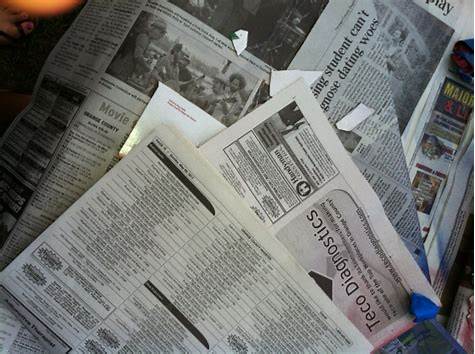
Waste category: paper